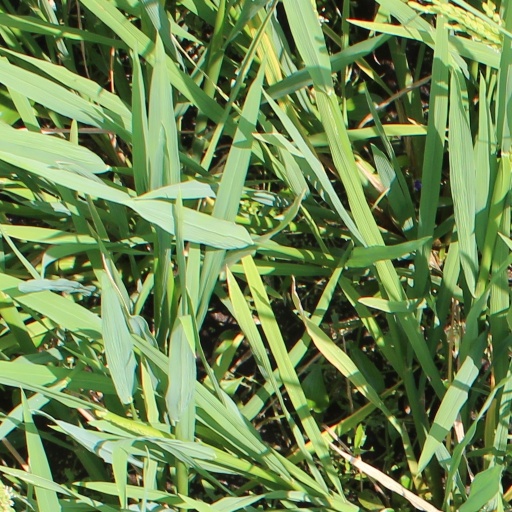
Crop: rice